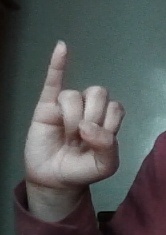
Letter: meem